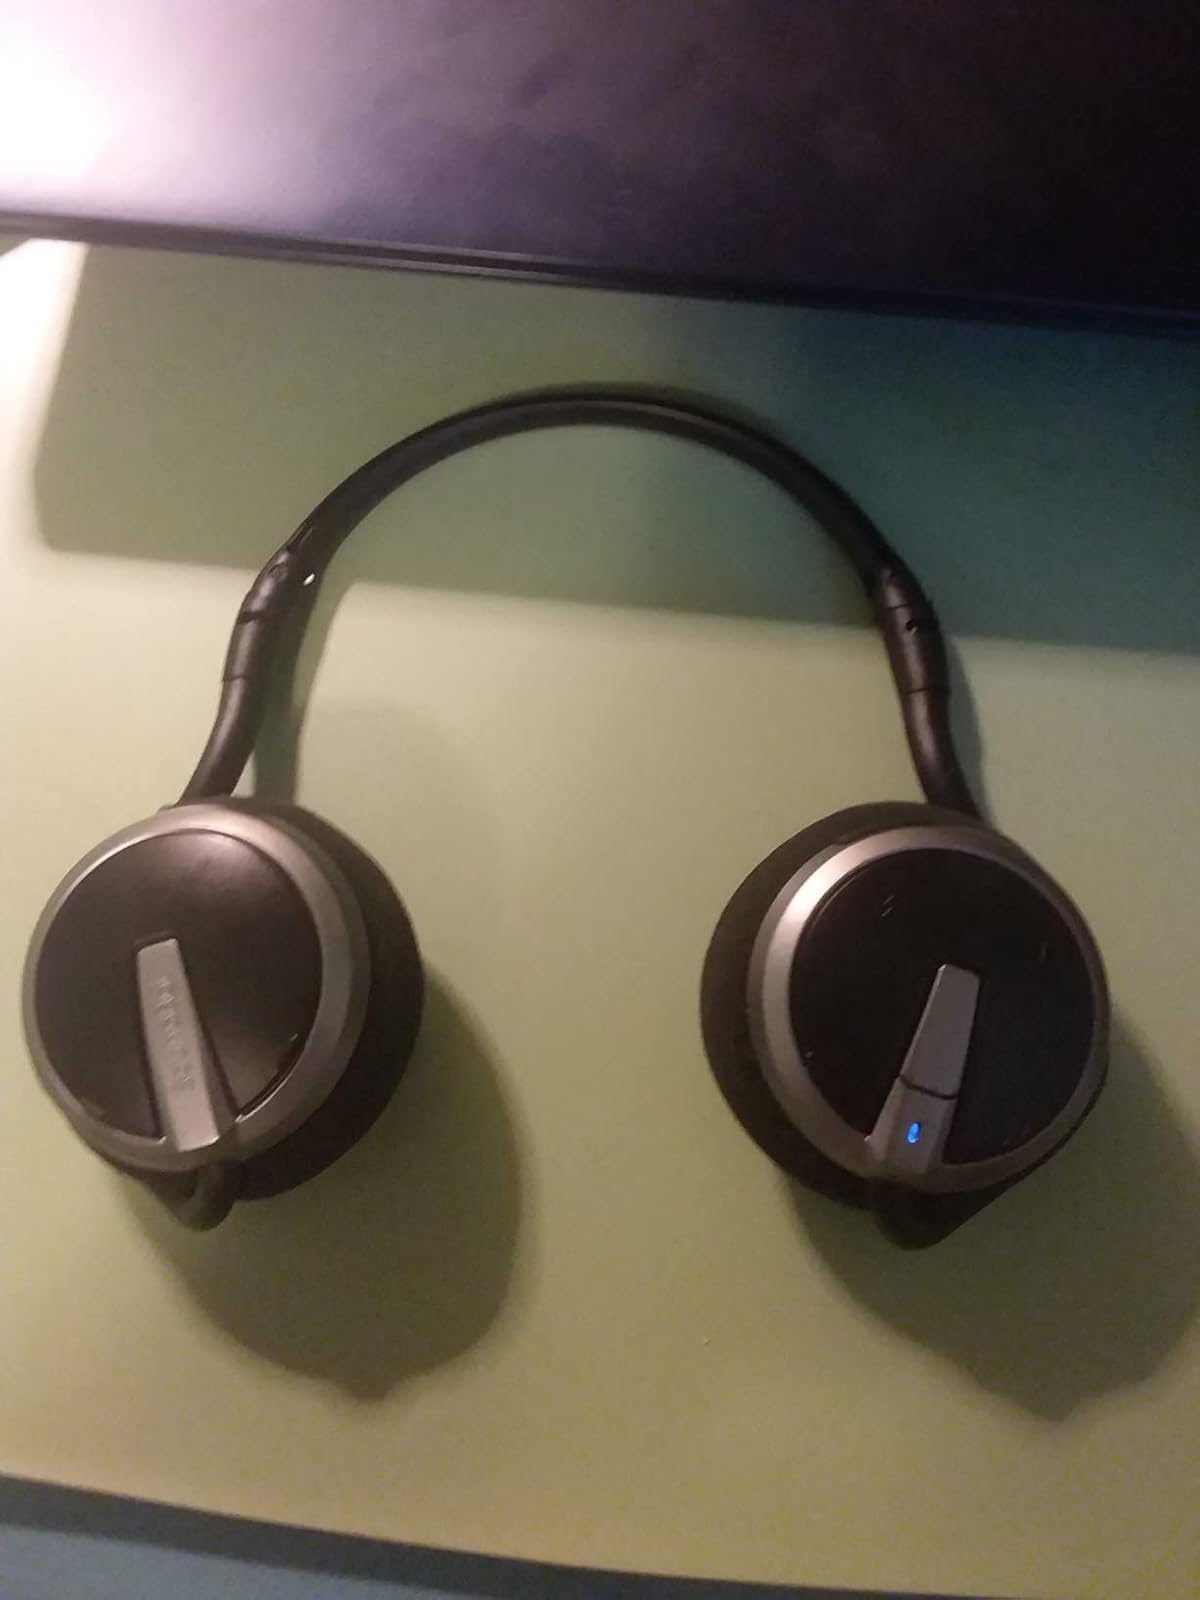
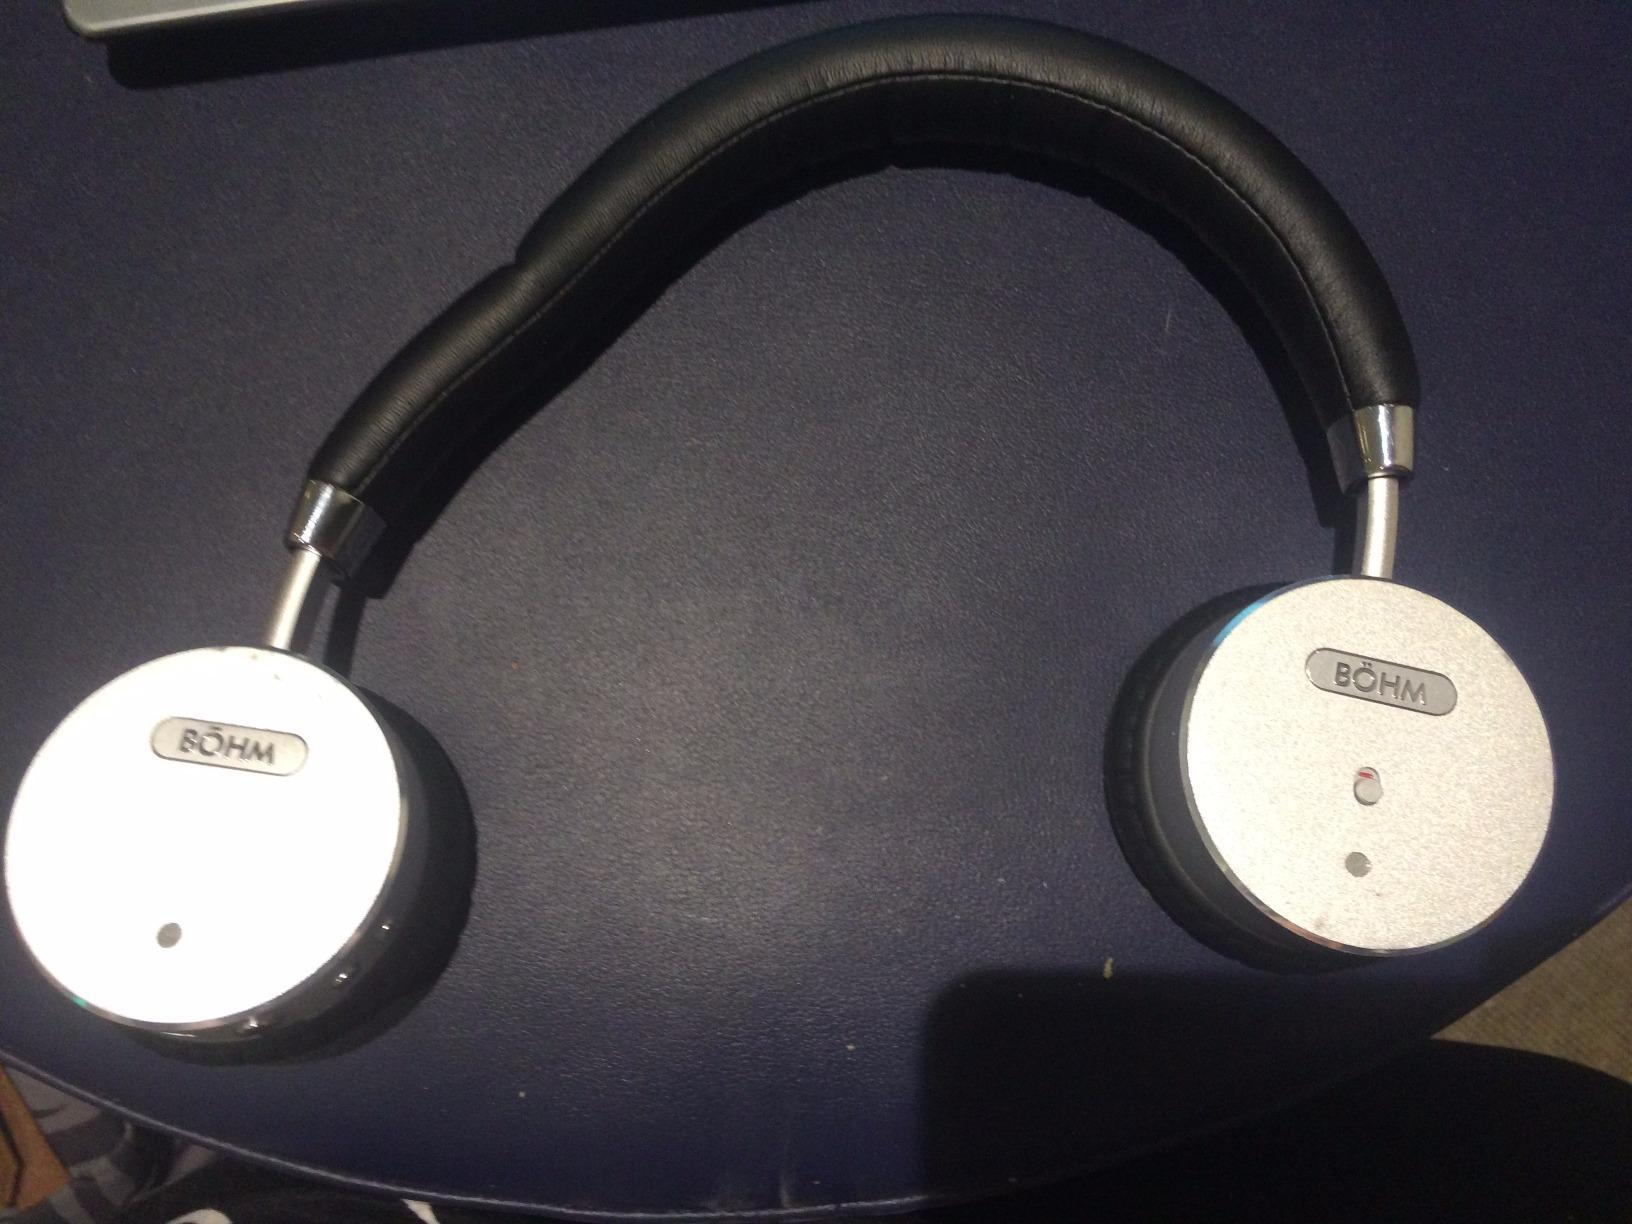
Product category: headphones
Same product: no